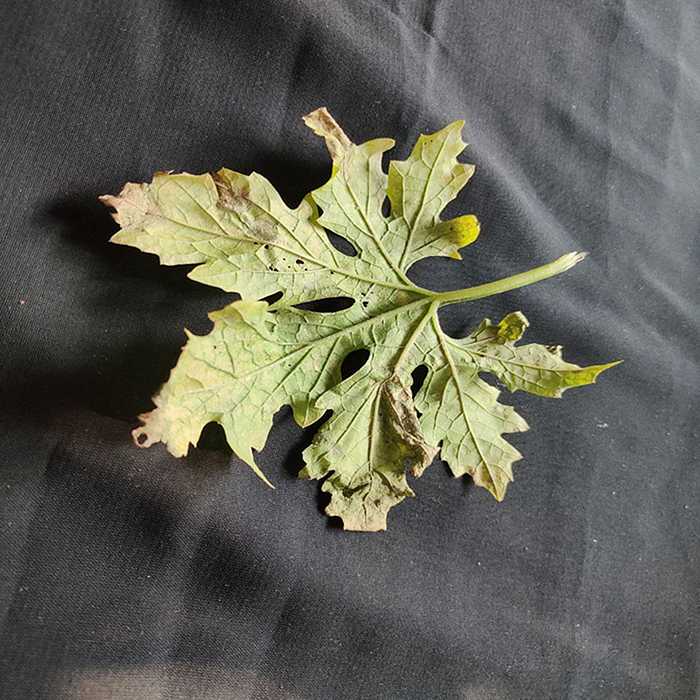
Plant: Bitter Gourd
Label: Fusarium wilt